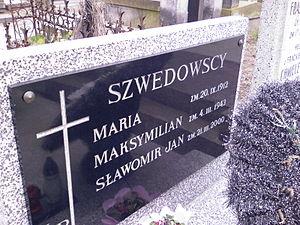
Sławomir Szwedowski est un économiste polonais, professeur à l'Académie polonaise des sciences.